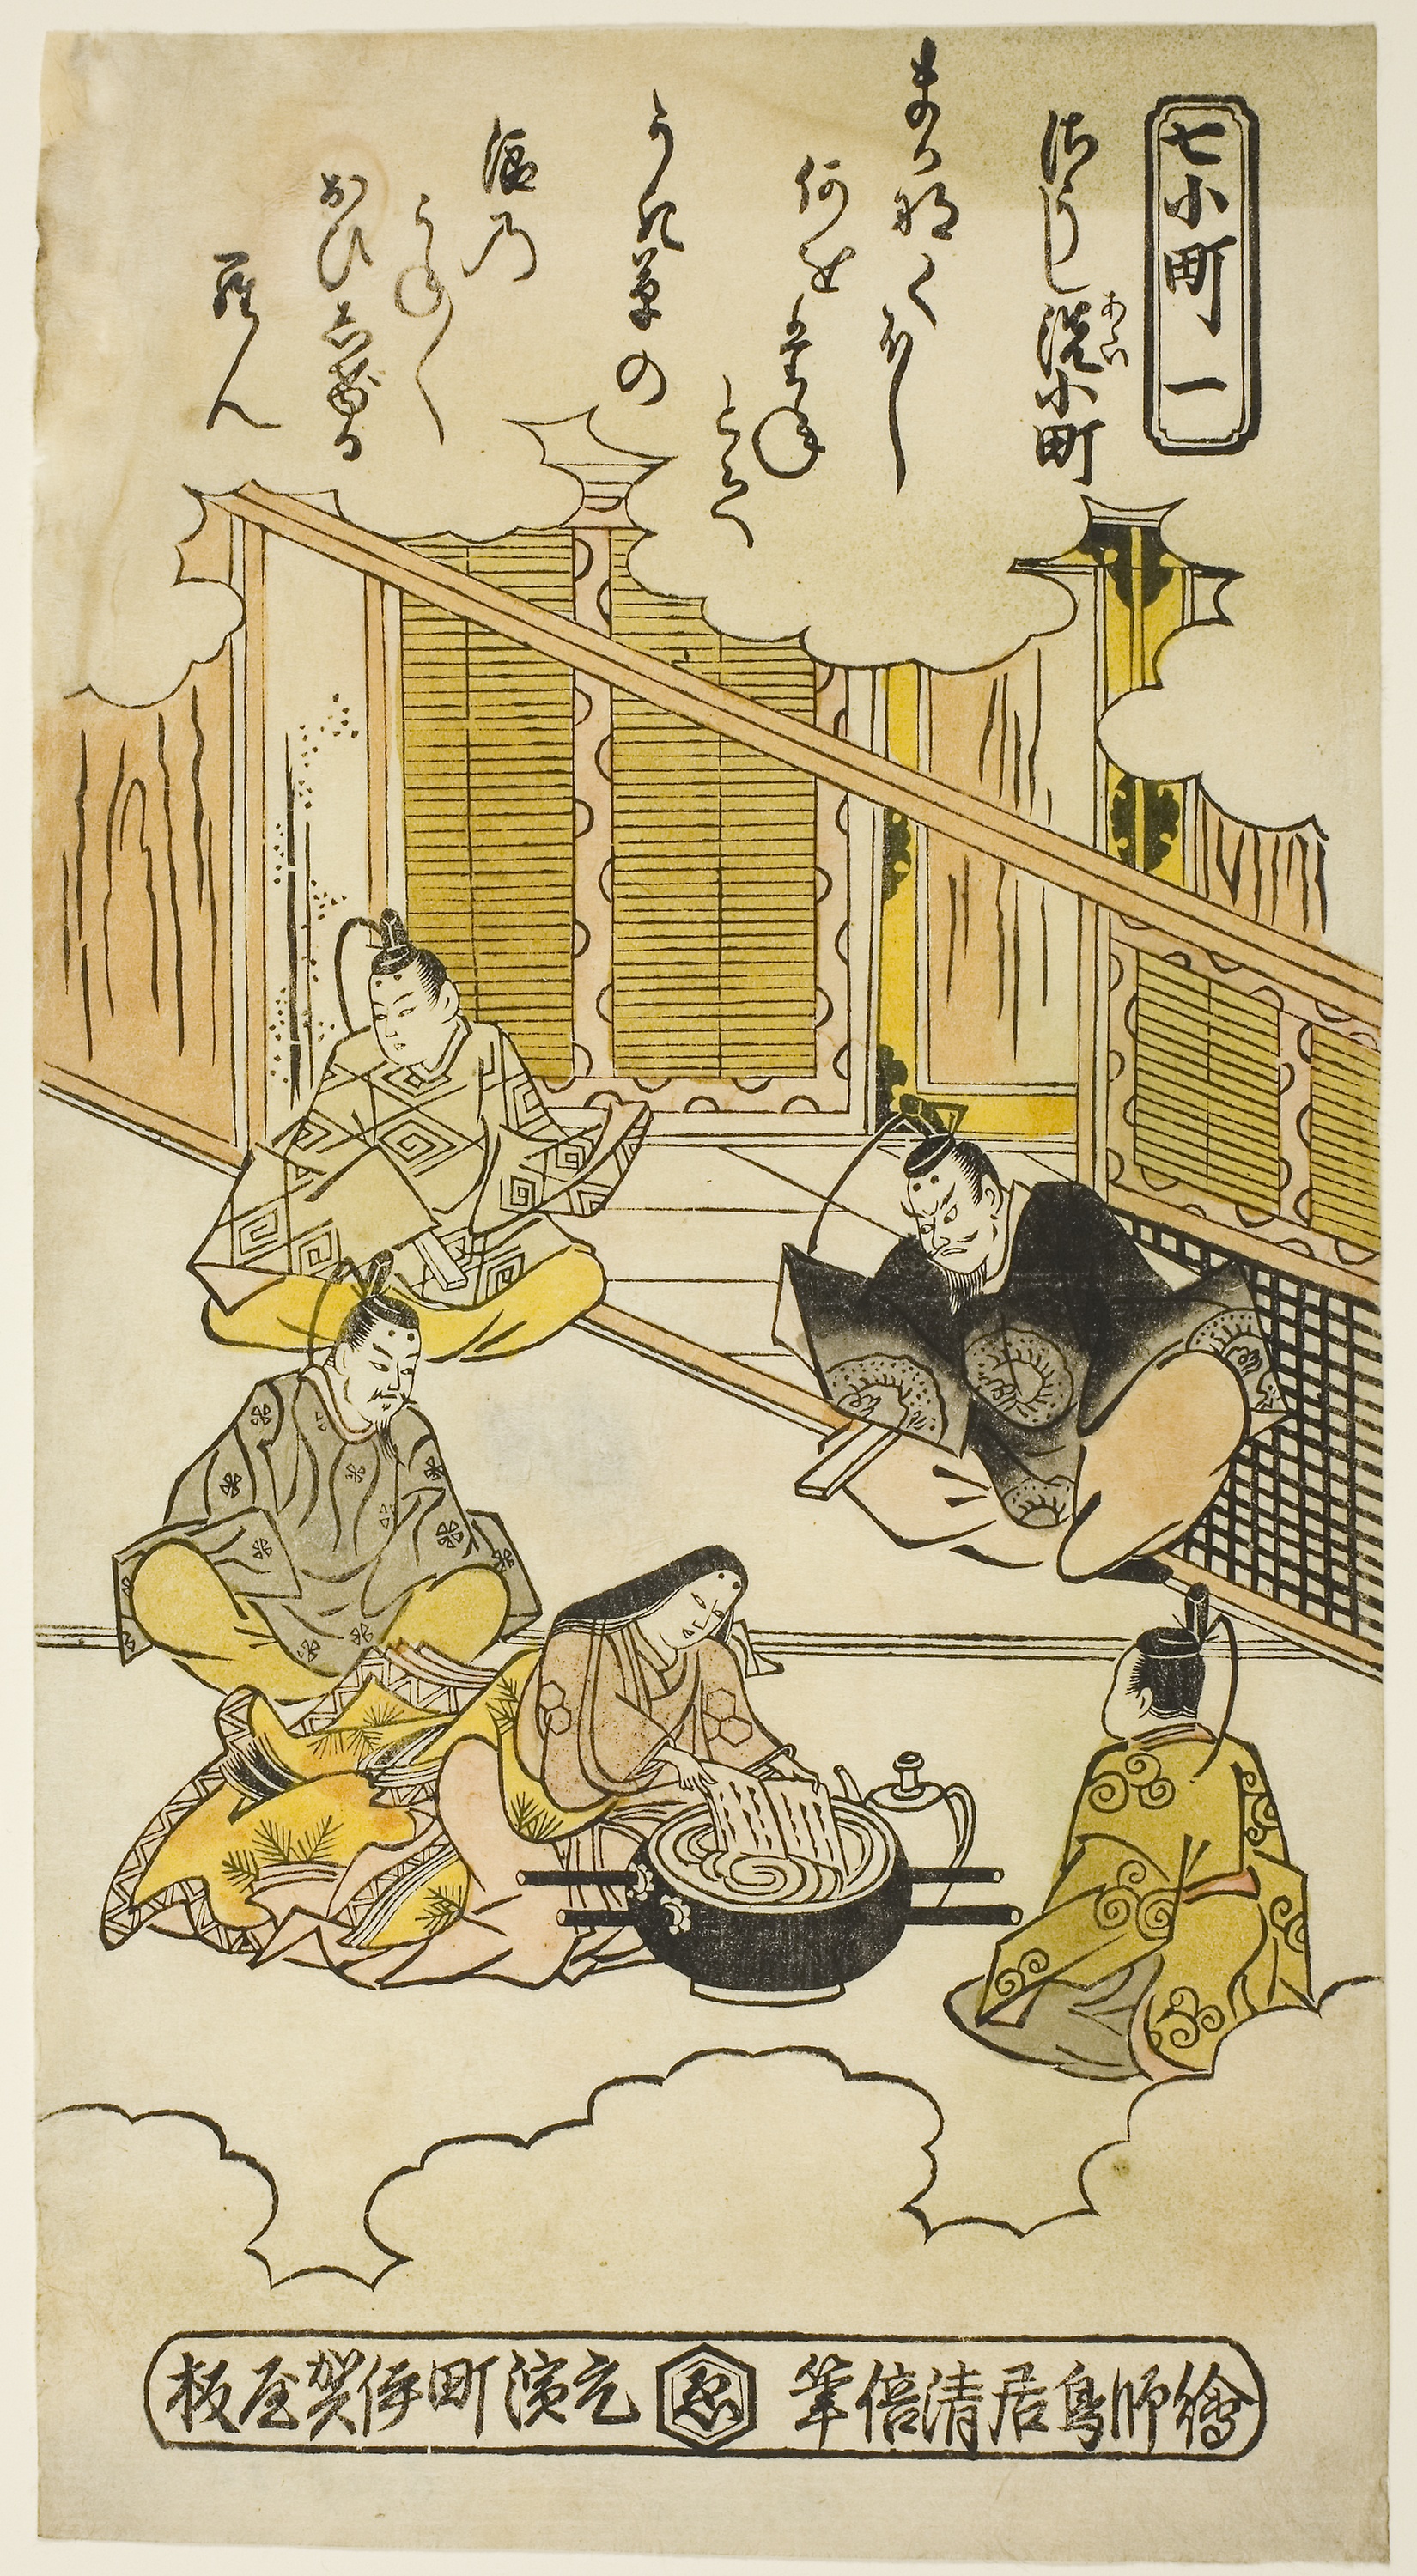
cartoon, mammal, yellow, fauna, text, art, illustration, font, paper, fiction, organism, history, printmaking, comics